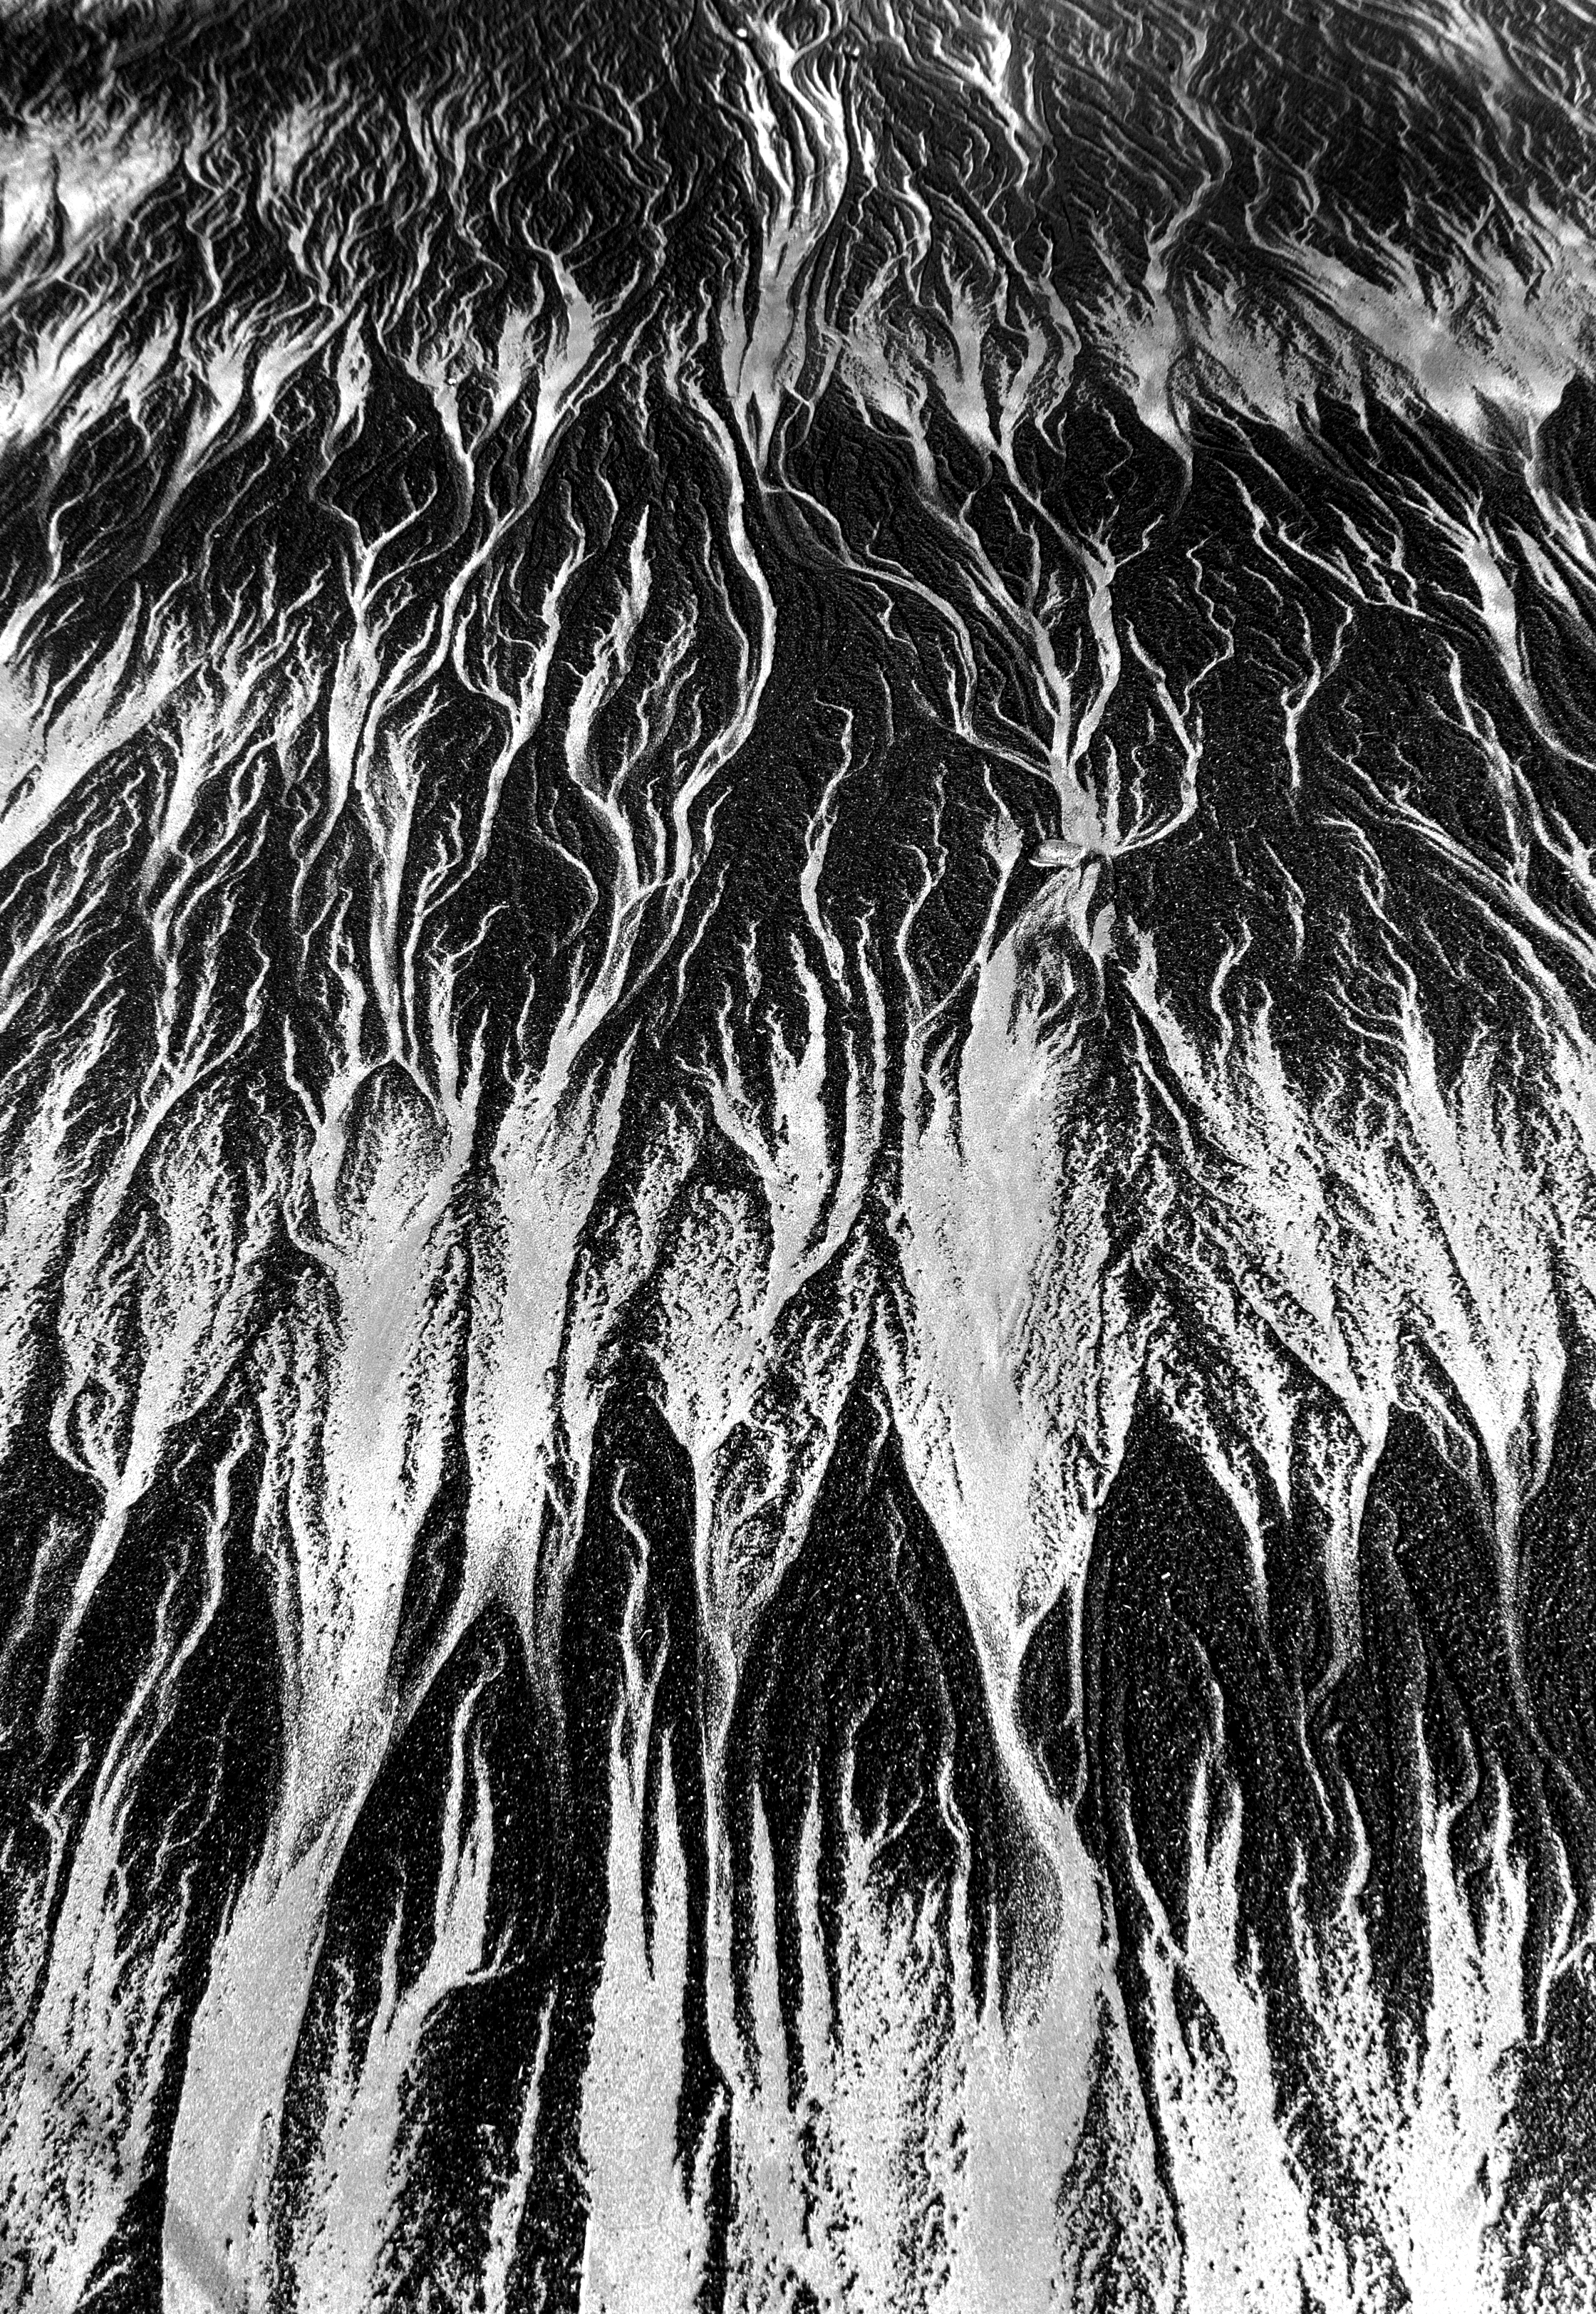
tree, sand, ocean, branch, black and white, plant, frost, trunk, photo, monochrome, blackandwhite, sketch, drawing, tag, your, patterns, please, organic, oregon, oregoncoast, msh0613, sunsetbay, msh061316, monochrome photography, woody plant, arecales